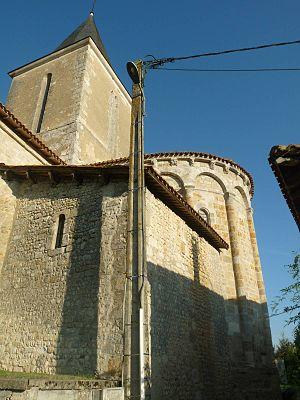
église de Nonac (16), France
Nonac est une commune du Sud-Ouest de la France, située dans le département de la Charente.